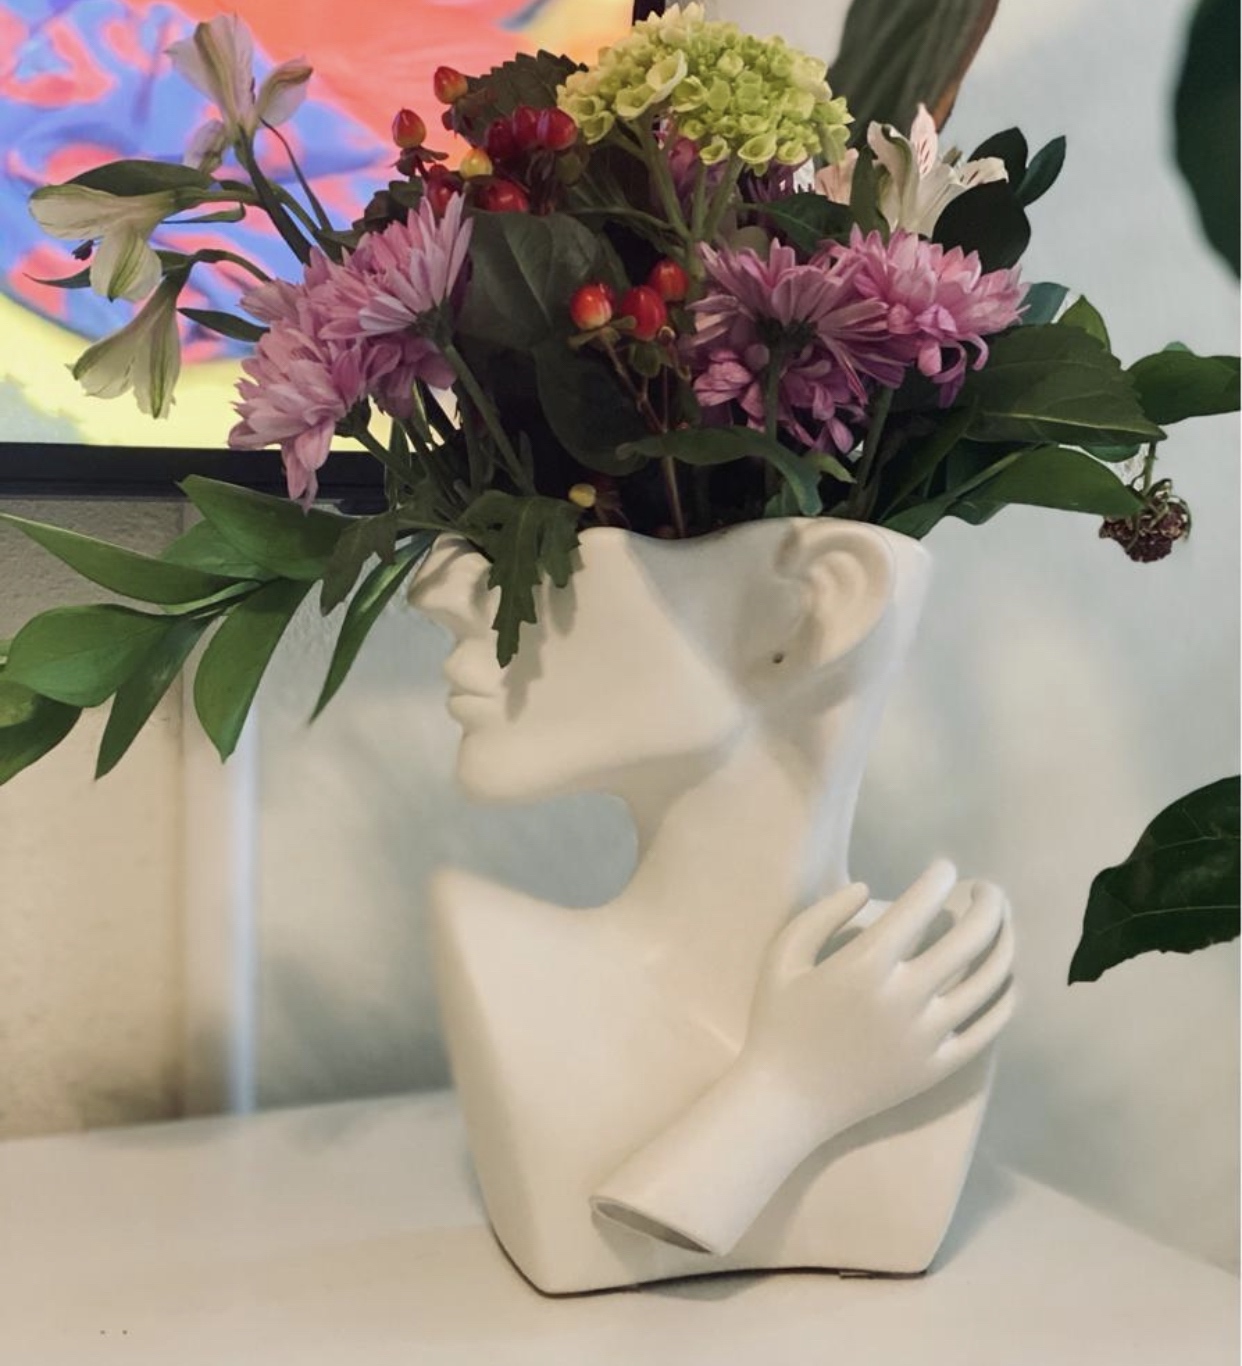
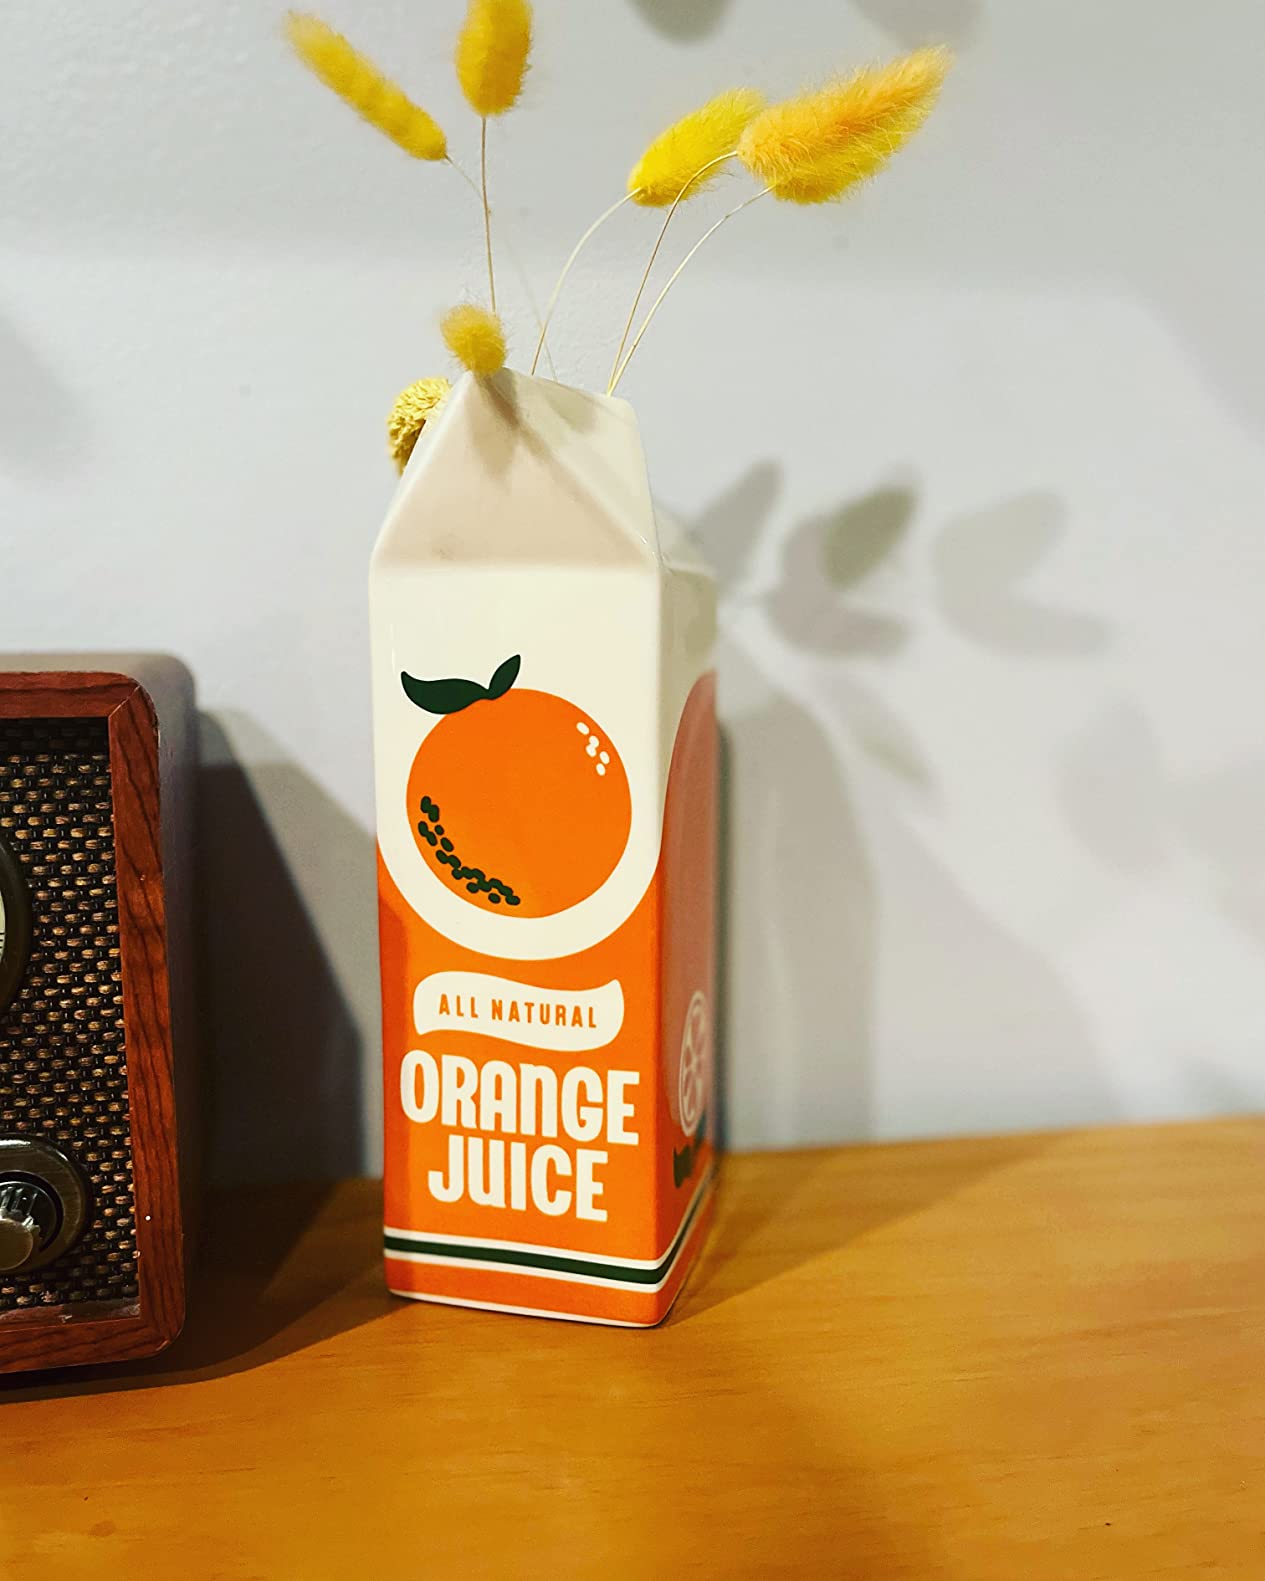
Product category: vase
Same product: no